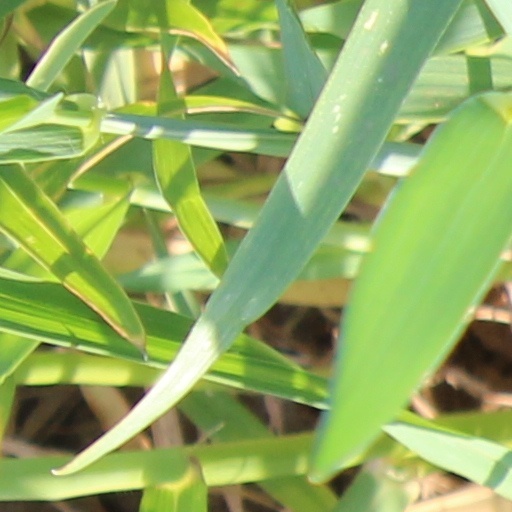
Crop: wheat